Concatenated Order of Hoo-Hoo

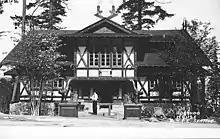
Hoo-Hoo House at the Alaska–Yukon–Pacific Exposition of 1909, designed for the Order by Ellsworth Storey; later served almost half a century as the University of Washington faculty club

The Concatenated order of Hoo-Hoo was founded on January 21, 1892, at Gurdon, Arkansas. Its six founders were: